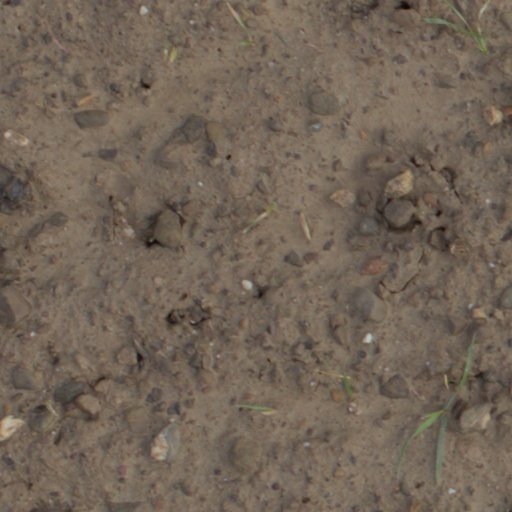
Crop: wheat